Jorge Valdivia

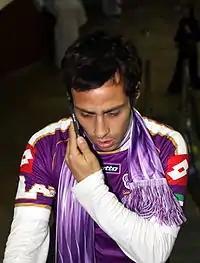
Valdivia with Al-Ain in 2008

In August 2008, it was reported that Valdivia joined United Arab Emirates' Al Ain in an €8 million deal for a two-year contract. At the Emirati club, he won the Etisalat Emirates Cup, President Cup and the Super Cup. There, he became a top idol in the history of the club, so much so that Mohamed bin Zayed Al Nahyan, president of the club, offered him a lifetime contract (which Valdivia didn't sign).